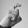
ASL letter: X